Kuronagi Station

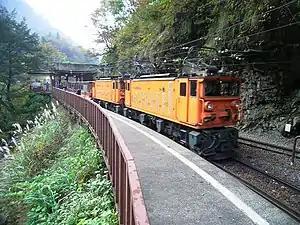
A ED type train at Kuronagi

is a railway station operated by Kurobe Gorge Railway in Kurobe, Toyama Prefecture, Japan.